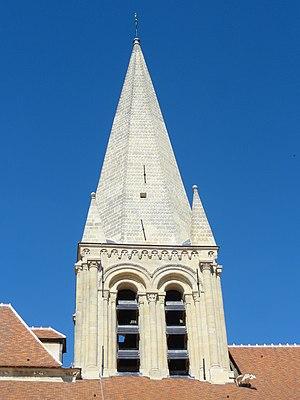
L'église Saint-Pierre-et-Saint-Paul de Sarcelles après sa restauration en 2014-2015 - voir titre.
L'église Saint-Pierre-et-Saint-Paul est une église catholique paroissiale située à Sarcelles, en France. Elle est architecturalement remarquable pour son clocher roman tardif avec une flèche en pierre ; son portail sud de style gothique flamboyant richement décoré ; et sa façade occidentale Renaissance qui suit un ordonnancement encore gothique. Le plan de l'église est très simple ; elle occupe une surface rectangulaire au sol et se subdivise en trois vaisseaux de six travées chacun, se terminant par un chevet plat. La Renaissance n'est pas présente à l'intérieur : les quatre premières travées correspondant à la nef sont flamboyantes, et les deux dernières travées correspondant au chœur sont de style gothique primitif et datent autour de 1220. Il peut paraître surprenant que le style roman n'est pas non plus présent à l'intérieur et que plus rien de la base du clocher n'est visible : elle a en effet été entièrement reprise en sous-œuvre lors de la construction du chœur gothique.